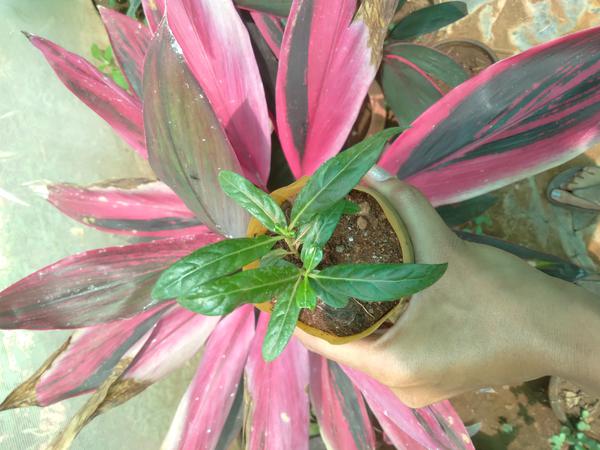
Plant: Nooni